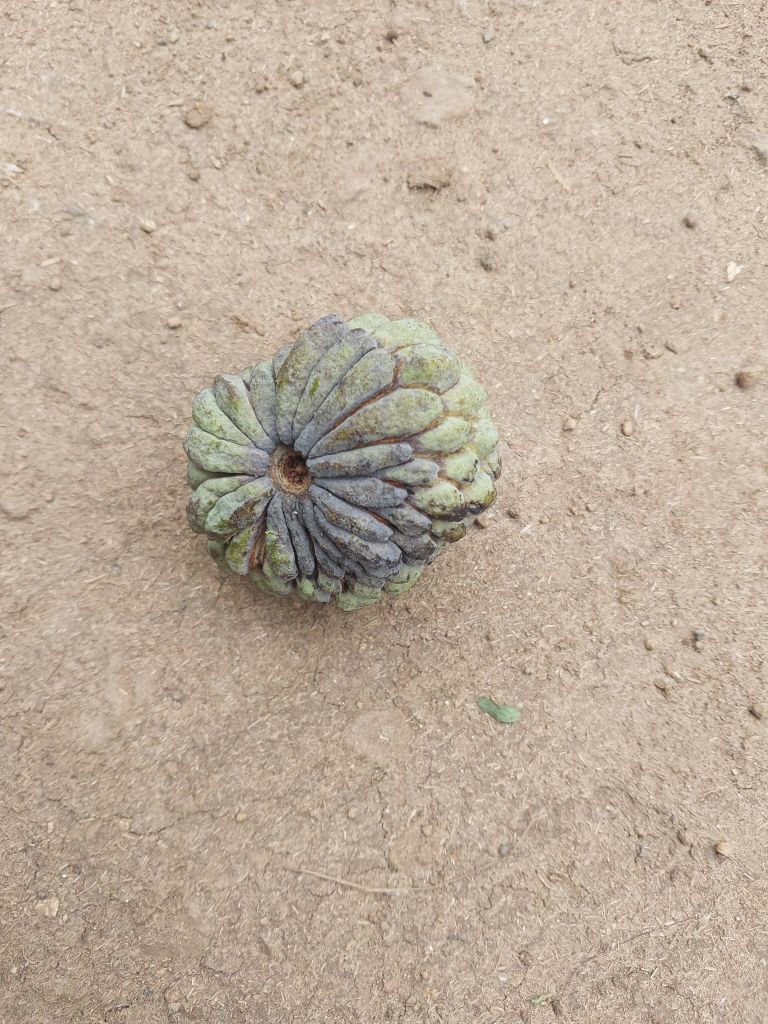
Disease label: Blank Canker